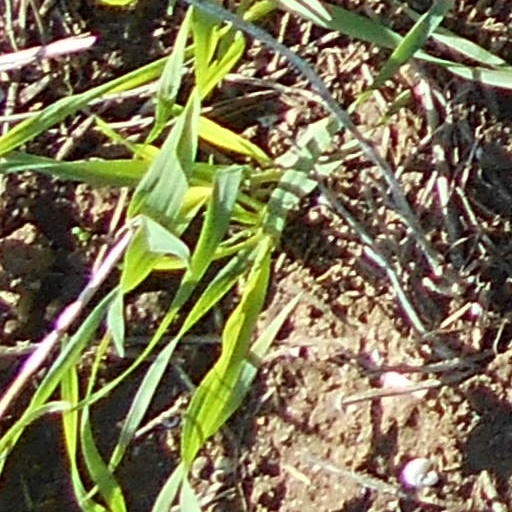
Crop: wheat